River City Ransom

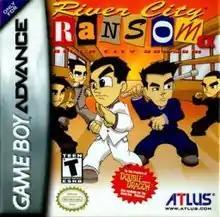
North American cover of "River City Ransom EX" for the Game Boy Advance

A GBA version of the game, titled was released in Japan on March 5, 2004 and in North America on May 26. This remake was developed by Million and published by Atlus. The most notable change from the original version is the loss of a true cooperative mode. Instead, the game can be played with an AI-controlled partner, and players may exchange the data of their own characters to fight alongside each other. The GBA version also includes a vast number of configurable options that can adjust game play on the fly, such as changing AI behaviour, the number of enemies in one map area, and shop item reshuffling frequency. The password system is replaced by battery backup, which allows saving up to 12 characters. Character's appearances, keystrokes for learned techniques, even enemy characters can be customized and saved using secret shop items. A saved game does not store story progress or reputation, but it does store the player's statistics, techniques, current items and money, player's name, and customized appearances. The player can gain additional computer-controlled allies and form a "posse" who helps the player on his adventure. Some of these boss characters are from the original NES version, while others are taken from later "Downtown Nekketsu" games. The player can be accompanied by up to three AI-controlled partners.